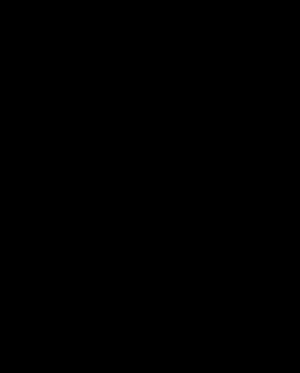
Un multiplieur est un circuit électronique effectuant une multiplication. Des multiplieurs sont intégrés dans la plupart des processeurs actuels, tant pour réaliser des multiplications entre nombres entiers qu'entre nombres représentés en virgule flottante.